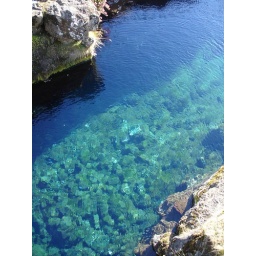
River in Thingvellir, from the bridge. Note how clear the water is.